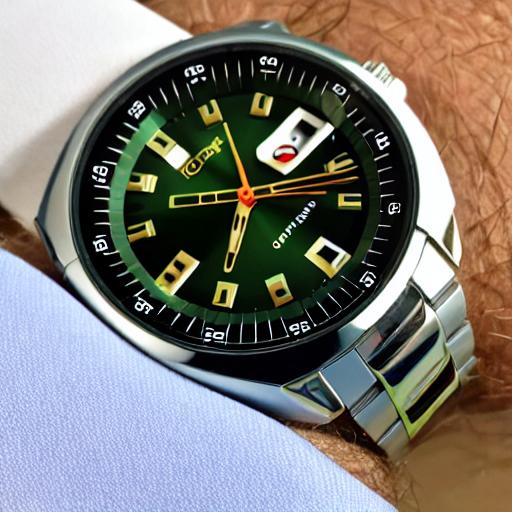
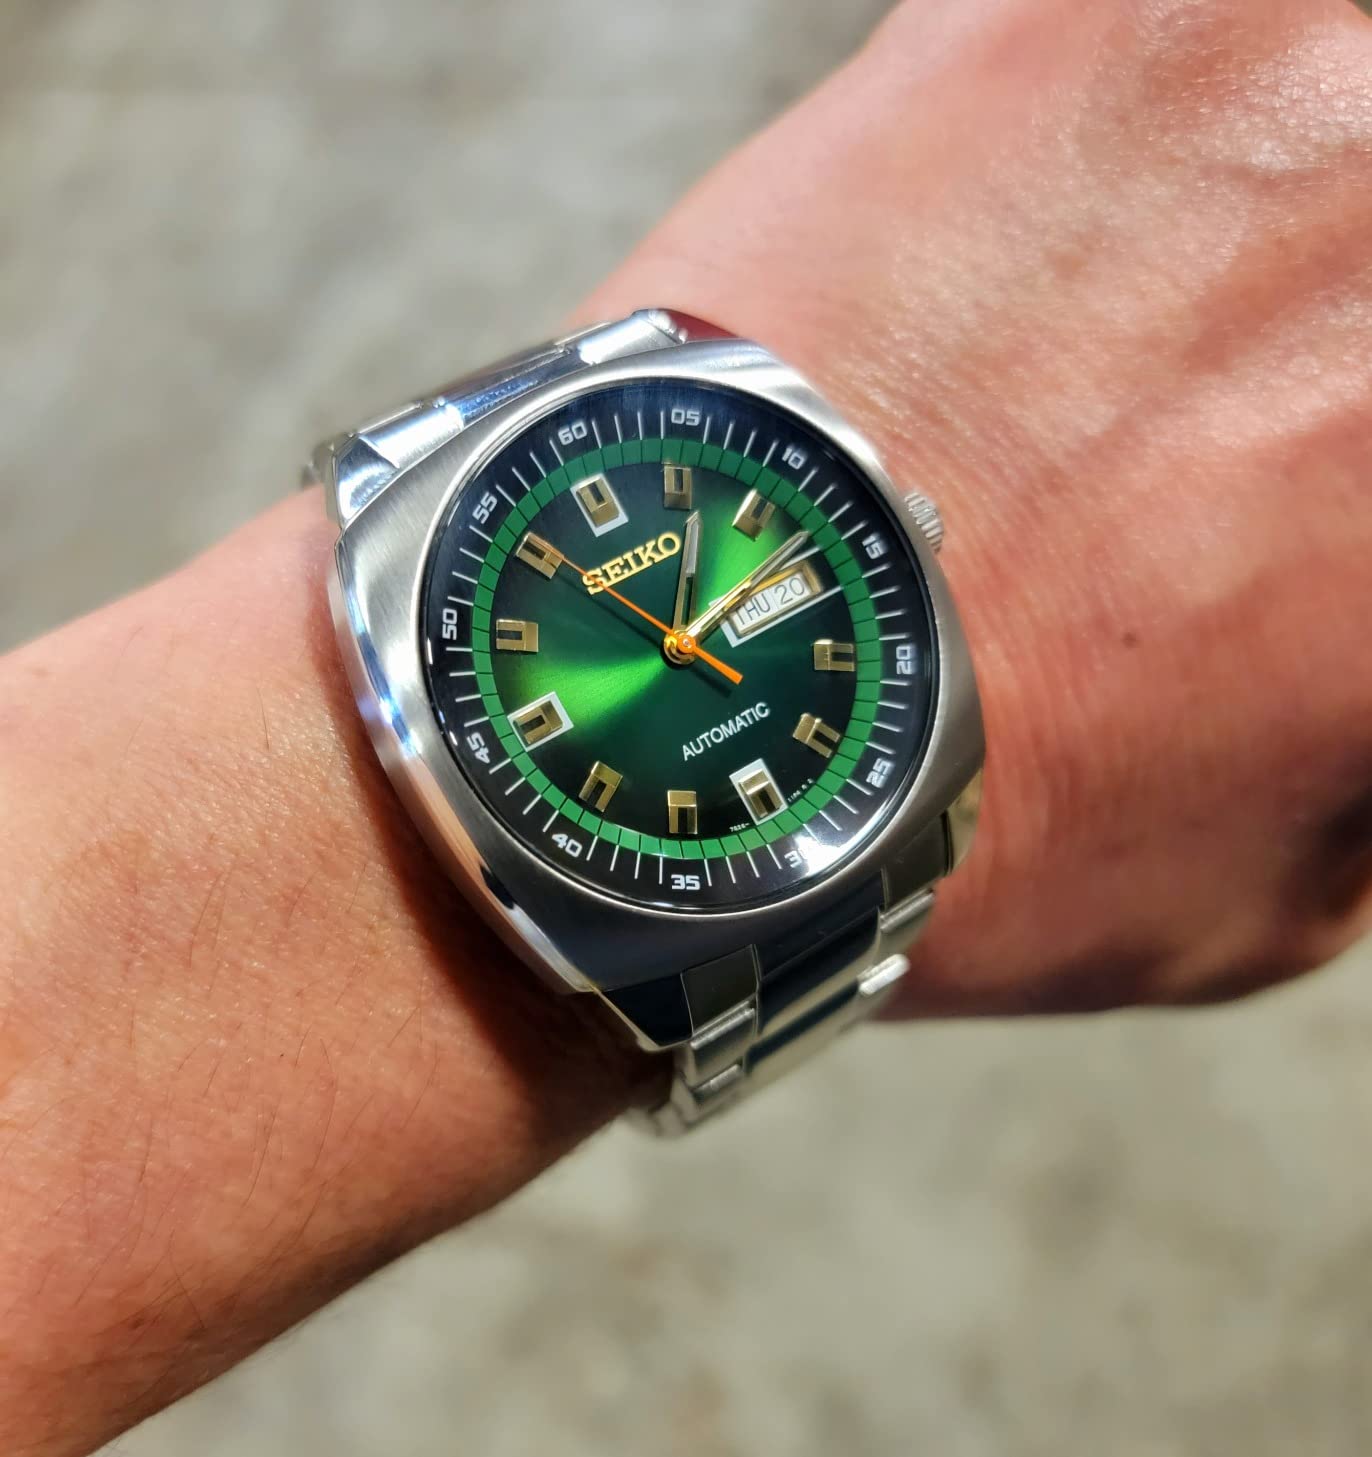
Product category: accessories_watch
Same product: no